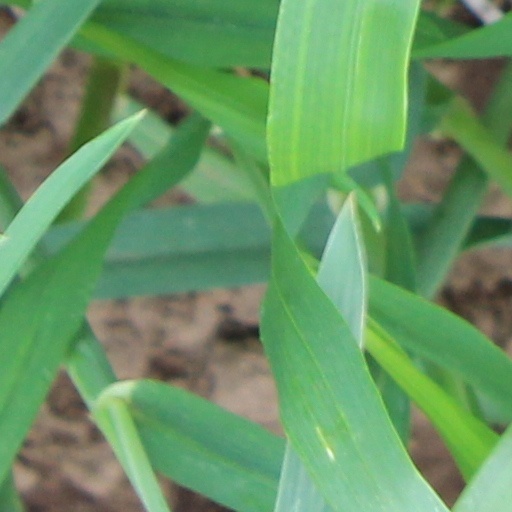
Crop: wheat